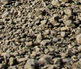
Surface type: gravel